100 metres

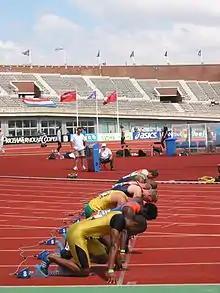
Male sprinters await the starter's instructions

At the start, some athletes play psychological games such as trying to be last to the starting blocks.